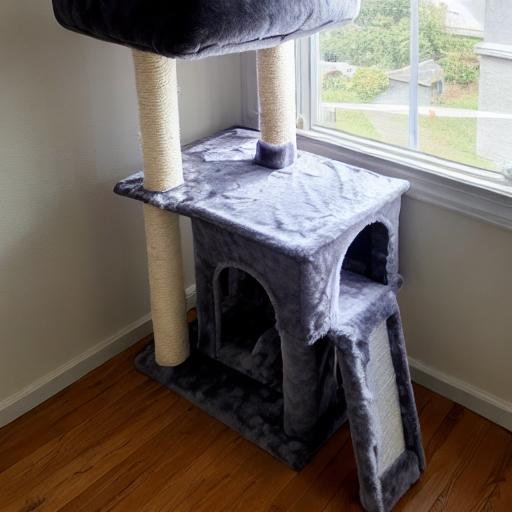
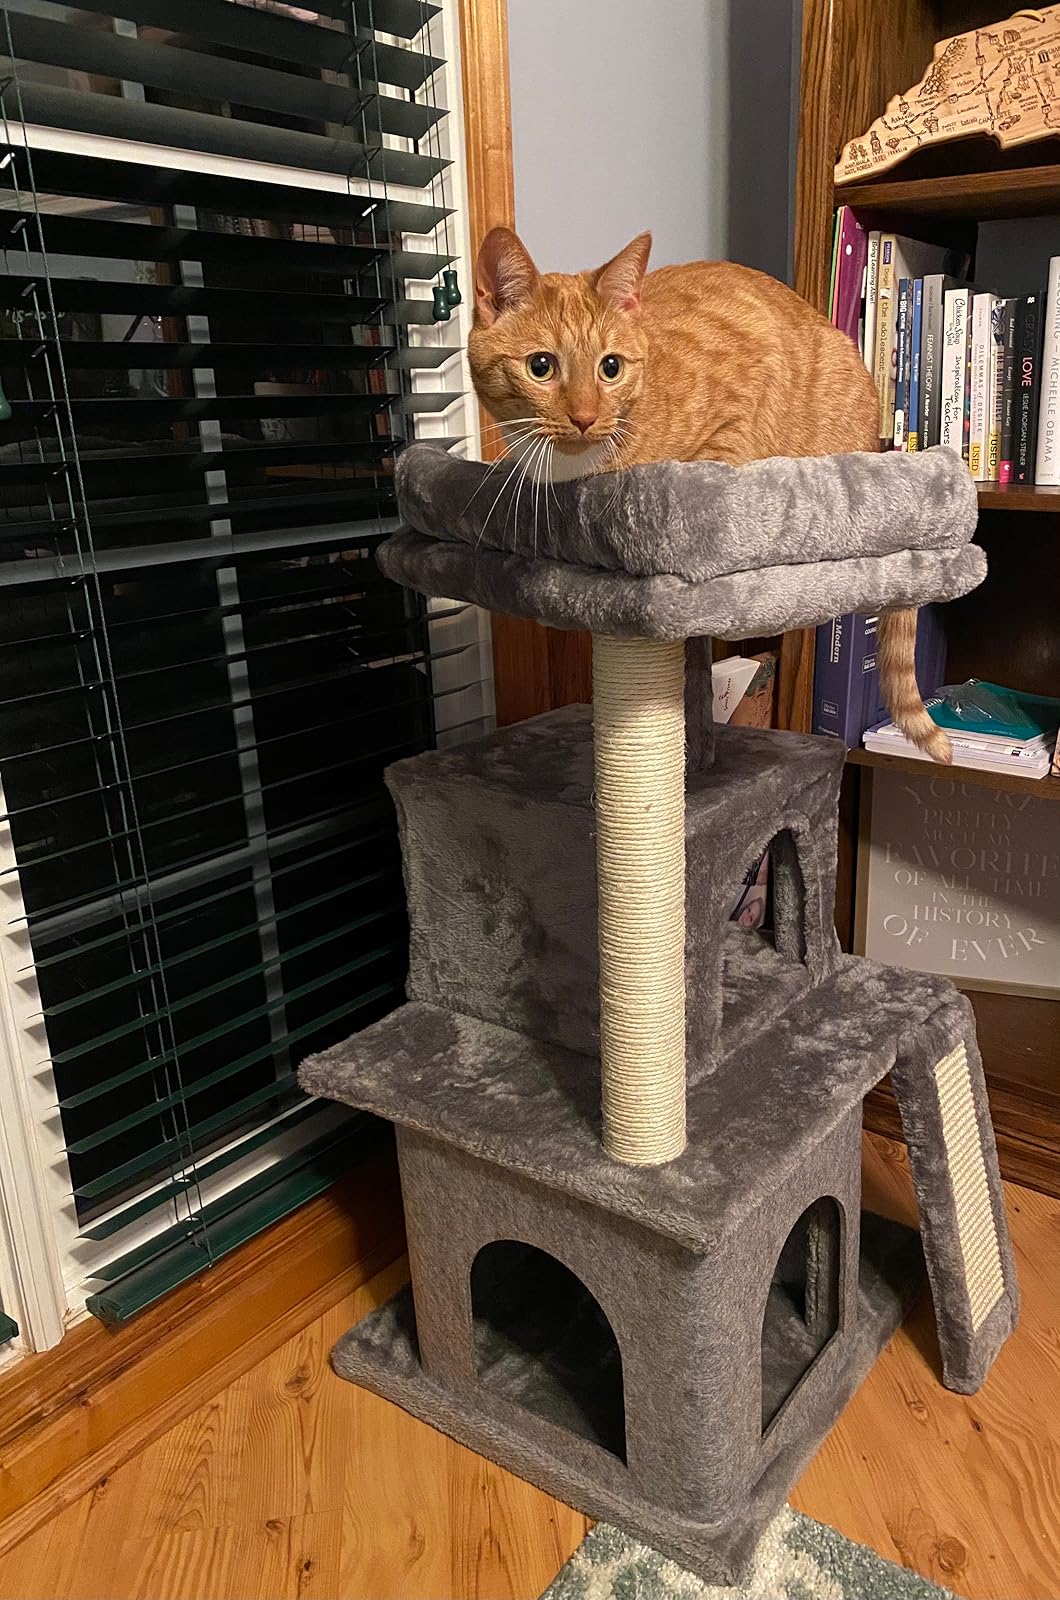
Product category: items_cat tree
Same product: no